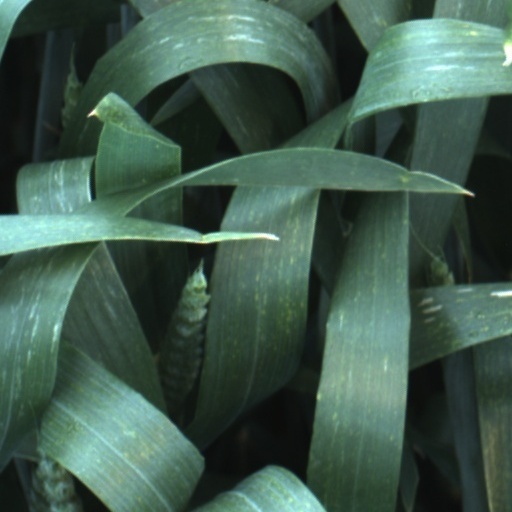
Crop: wheat